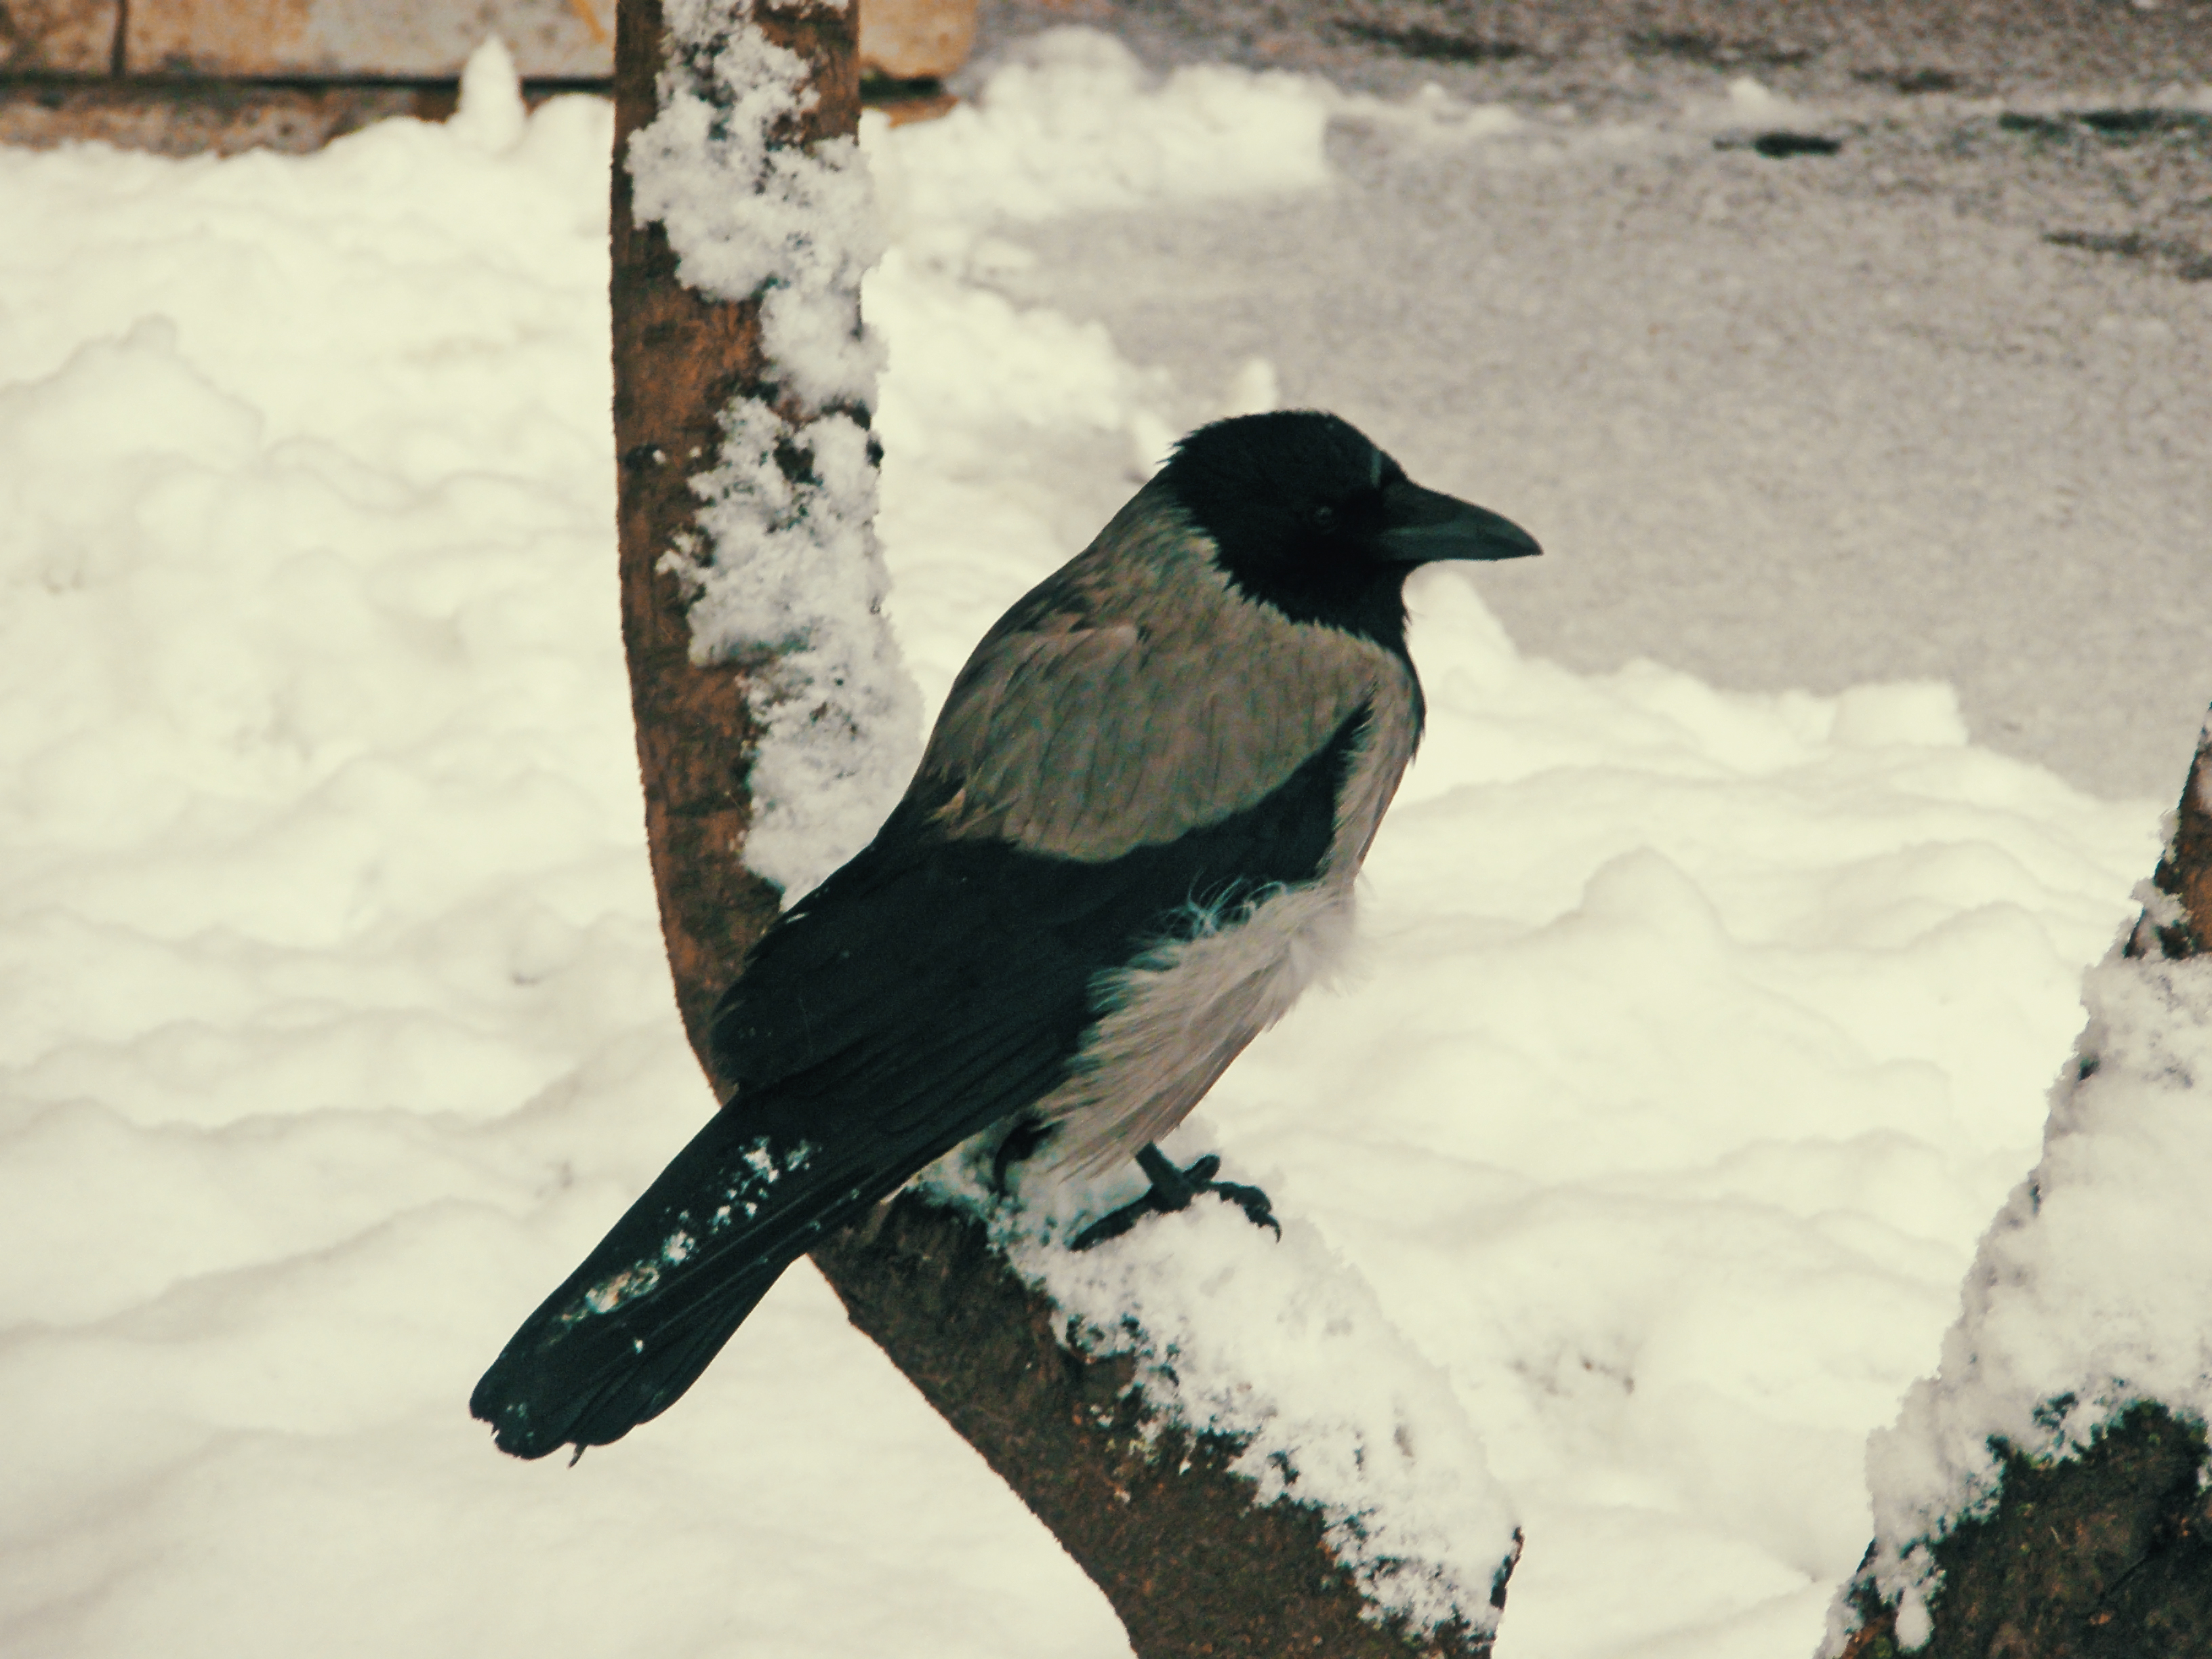
image, bird, snow, beak, branch, raven, twig, feather, freezing, tree, Tints and shades, american crow, winter, crow, perching bird, Fish Crow, crow like bird, tail, songbird, wood, wing, new caledonian crow, precipitation, eurasian magpie, shadow, slope, wildlife